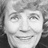
Emotion: happy